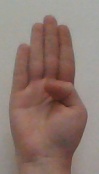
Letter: kaaf